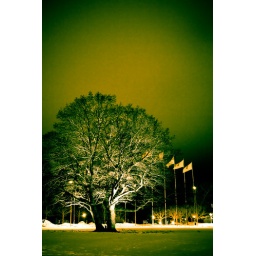
Lovely tree lit from below, and the sky behind is covered by a uniform cloud coverage which is lit by the town.